Naozhou Island

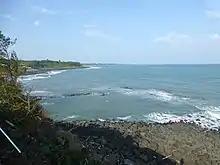
The Nayan Bay on Naozhou Island

Naozhou Island (Nao Chow) is an island in the South China Sea. Administratively, the island is organized as Naozhou Town within Mazhang District of Zhanjiang City of Guangdong Province of China.